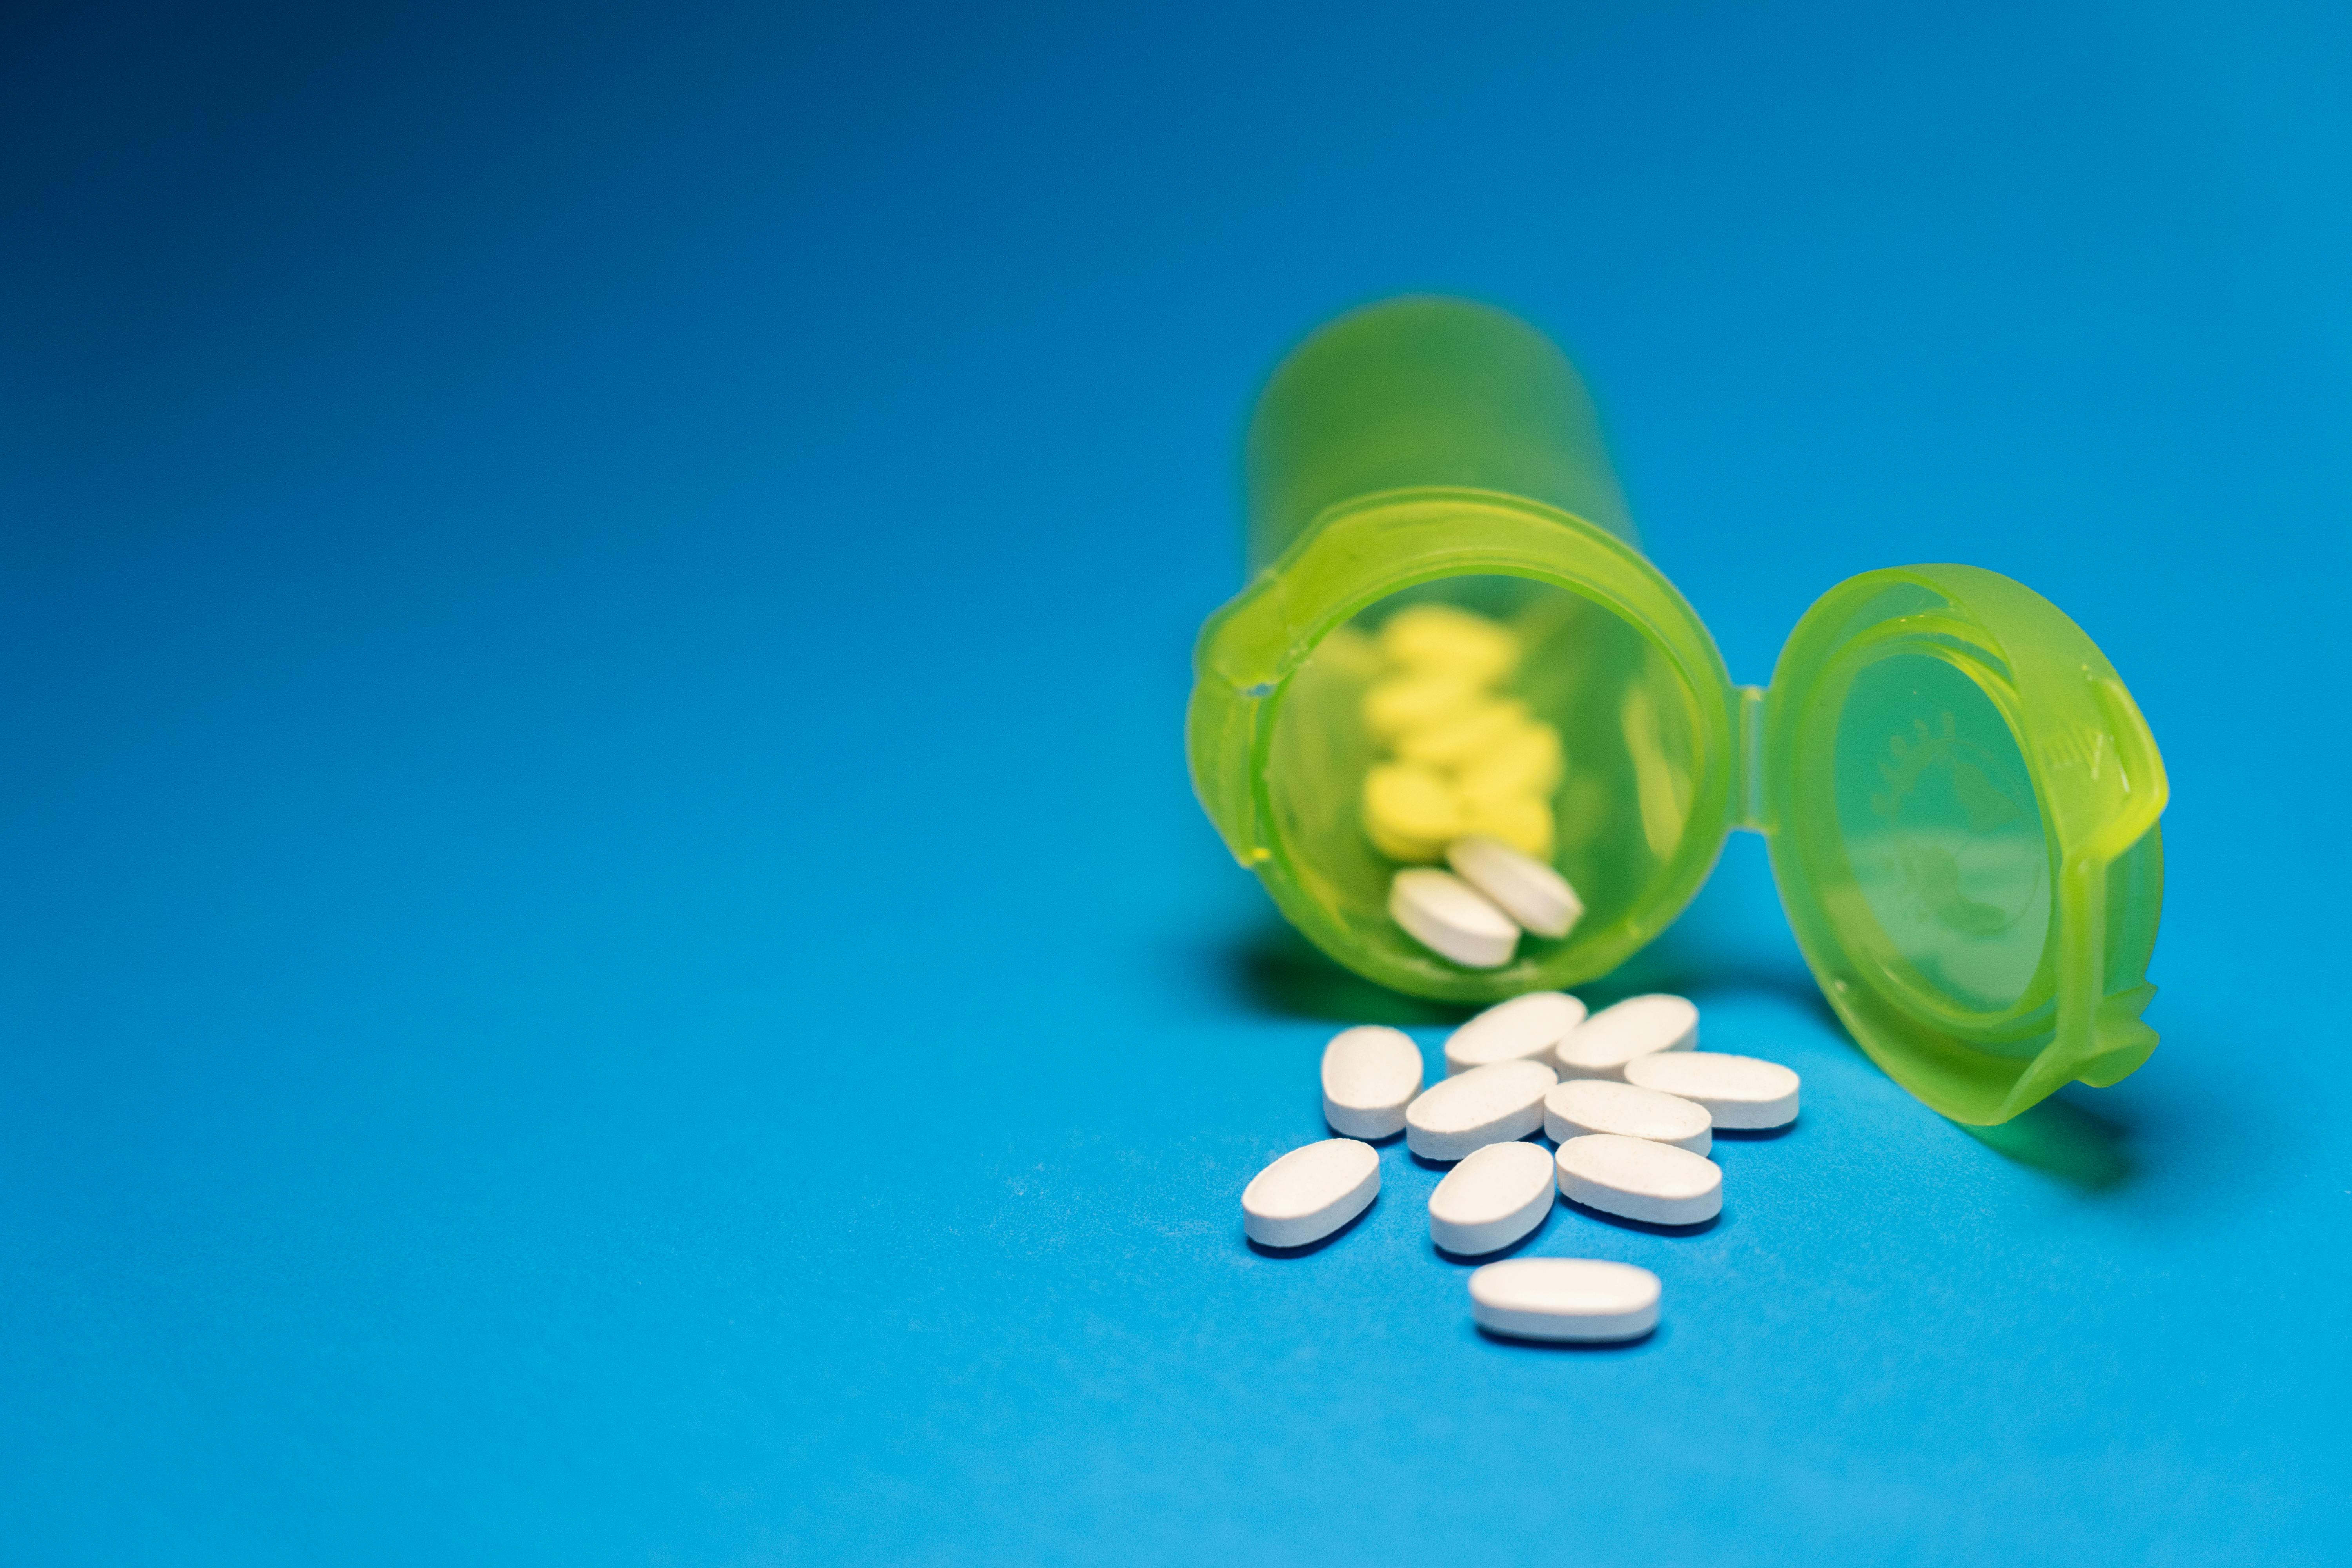
art, font, pill, medicine, electric blue, pharmaceutical drug, analgesic, circle, plant, cloud, sweetness, fashion accessory, golf, macro photography, still life photography, grass, toy, pebble, sky, prescription drug